Downtown Lowell Historic District

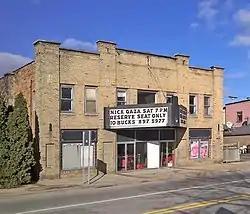
Strand Theatre

The Downtown Lowell Historic District is a primarily commercial historic district located along Main Street (M-21), roughly between Hudson and Washington Streets, in Lowell, Michigan. The district was listed on the National Register of Historic Places in 1999.